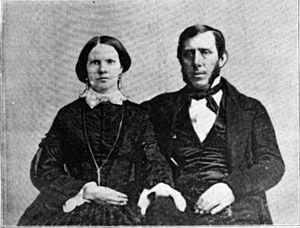
Samuel Jordan Kirkwood, né le 20 décembre 1813 dans le comté de Harford et mort le 1ᵉʳ septembre 1894 à Iowa City, est un homme politique américain. Membre du Parti républicain, il est gouverneur de l'Iowa entre 1860 et 1864 puis entre 1876 et 1877, sénateur du même État entre 1866 et 1867 puis entre 1877 et 1881, et secrétaire à l'Intérieur entre 1881 et 1882 dans l'administration du président James A. Garfield puis dans celle de son successeur Chester A. Arthur.